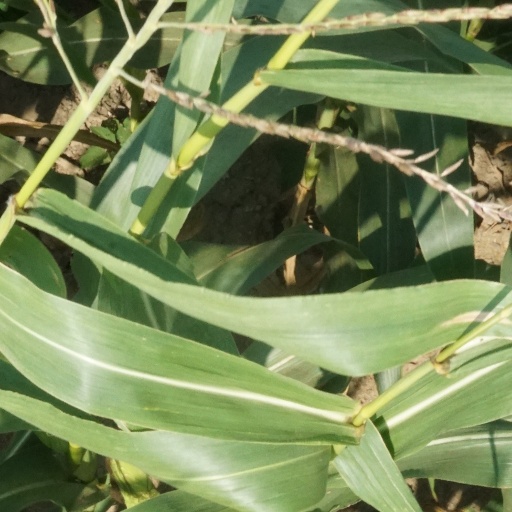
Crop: maize; corn